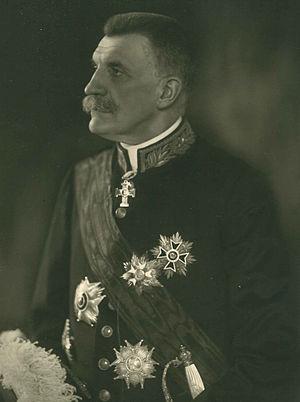
Prosper Antoine Marie Joseph, vicomte Poullet est un homme politique belge appartenant à l'aile démocrate chrétienne du Parti catholique. Docteur en philosophie et lettres et docteur en droit, il fut une figure marquante du mouvement flamand et entama sa carrière politique comme député en 1908. Il occupa les fonctions de Premier ministre de 1925 à 1926, à la tête d'un gouvernement de coalition entre catholiques et socialistes.
Cette liste présente tous les chefs du gouvernement belge depuis 1830. Le nom de leur fonction a varié au fil des siècles :
Le gouvernement Poullet est un gouvernement catholique-socialiste qui gouverna la Belgique du 17 juin 1925 jusqu'au 8 mai 1926.